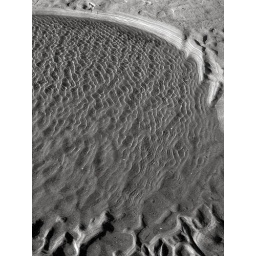
beautiful ripples in the sand and water on Cannon Beach. Oregon coast